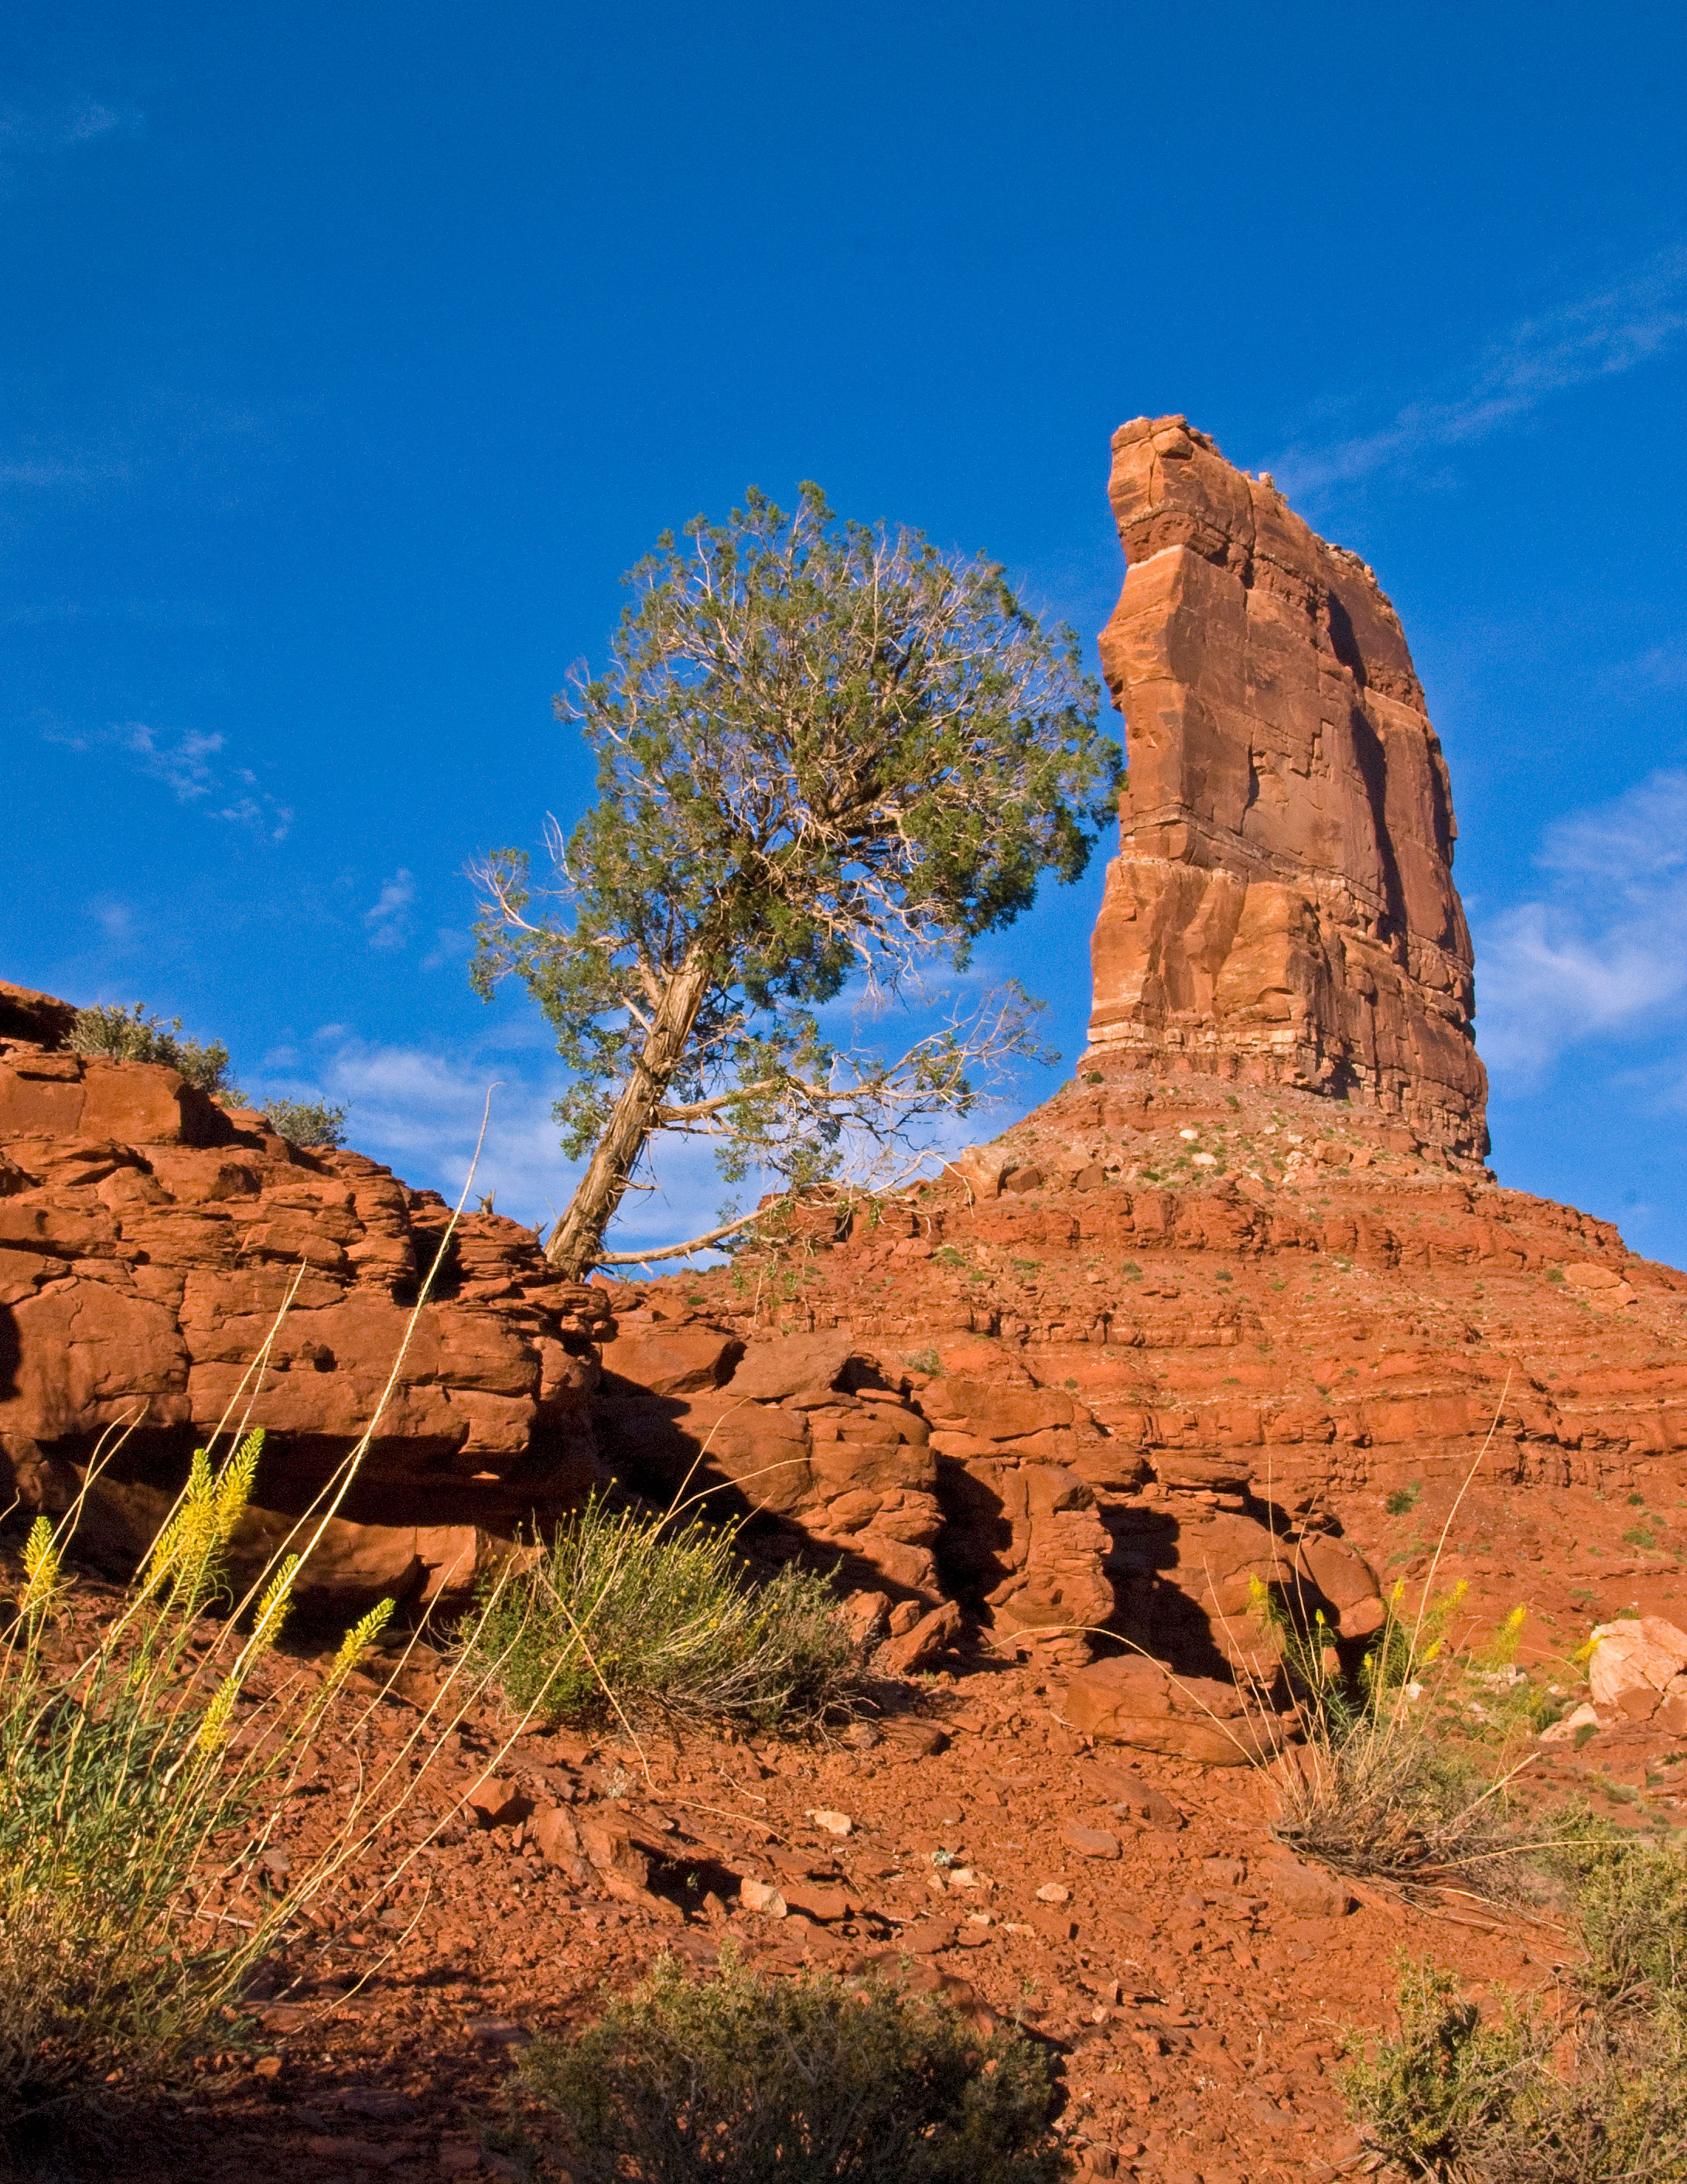
landscape, tree, nature, rock, wilderness, mountain, valley, formation, cliff, arch, park, soil, canyon, terrain, national park, material, geology, badlands, plateau, desertlandscape, butte, valleyofthegods, monumentvalley, southwesternlandscape, landform, natural environment, mountainous landforms